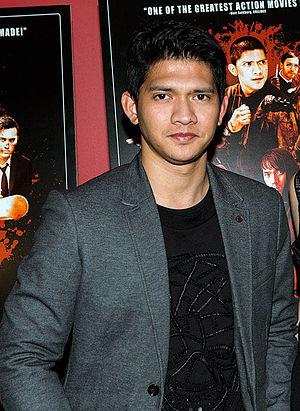
Iko Uwais, né Uwais Qorny le 12 février 1983 à Jakarta, est un acteur et artiste martial indonésien.